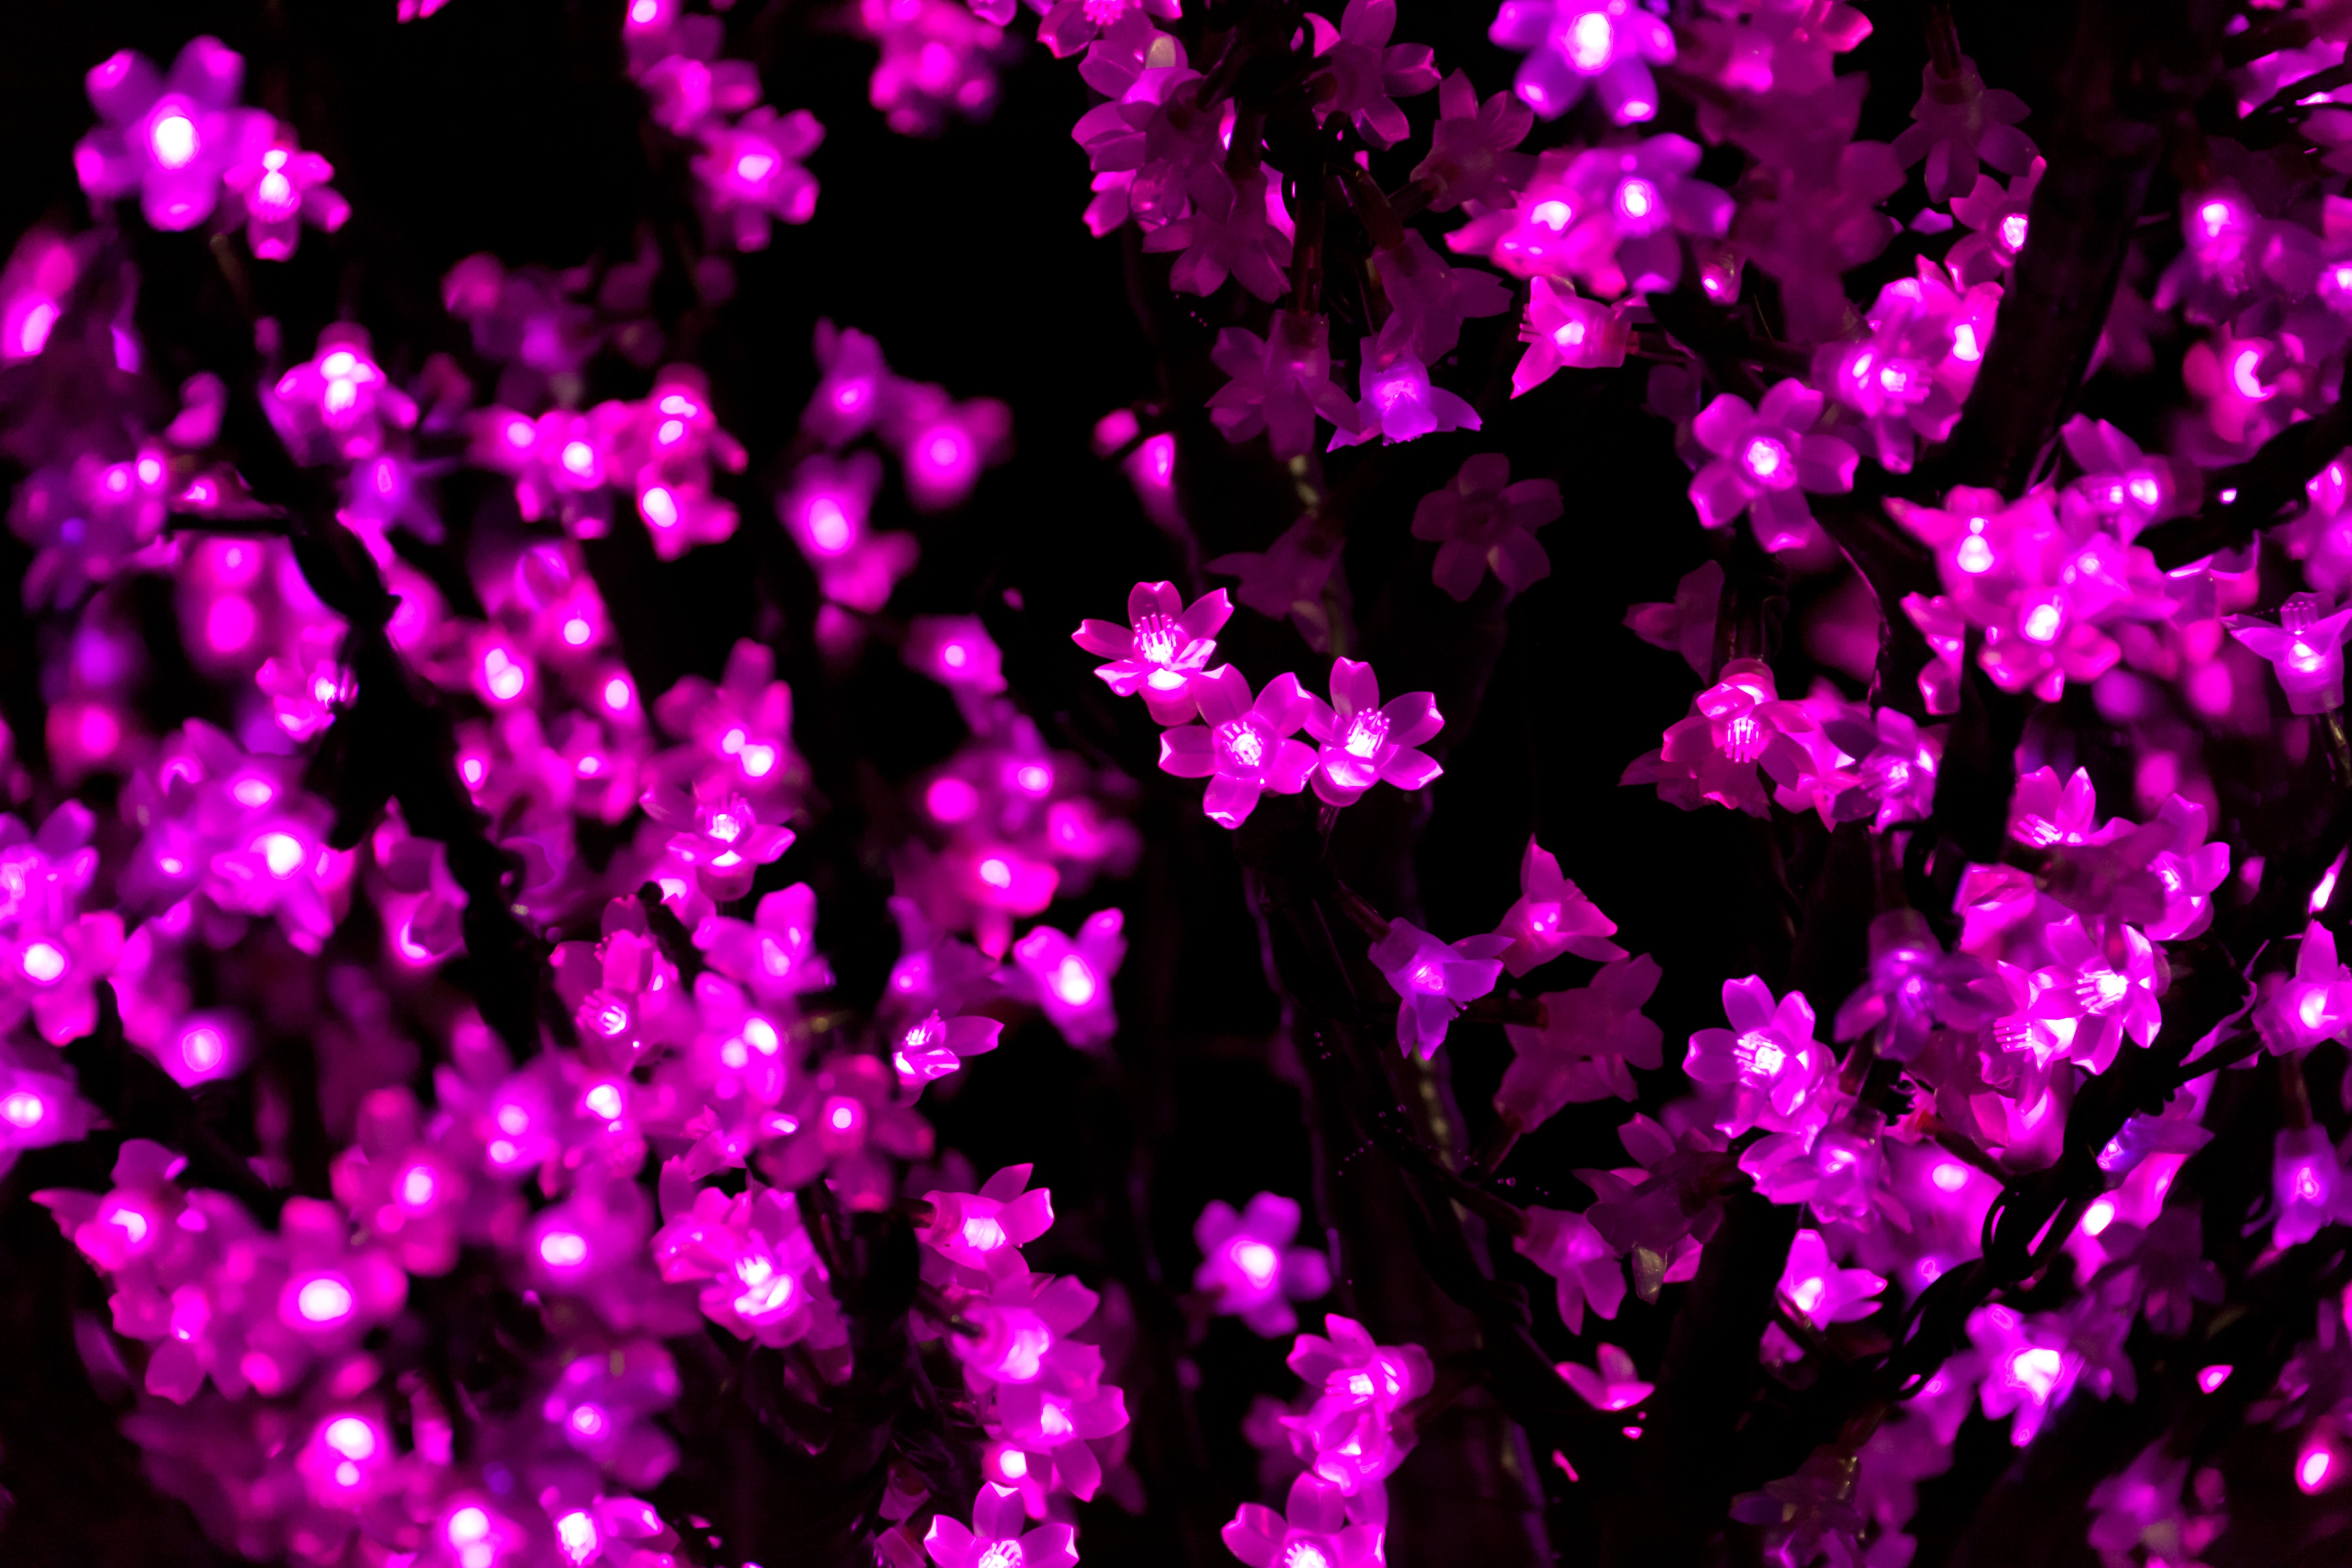
winter, light, abstract, glowing, night, texture, flower, purple, petal, celebration, decoration, pattern, line, holiday, glow, pink, christmas, circle, festive, background, design, bright, seasonal, shiny, xmas, shape, macro photography, christmas lights, computer wallpaper